Isolation tank

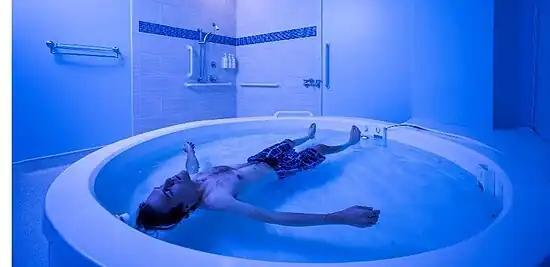
An open fiberglass float pool at the Laureate Institute for Brain Research in Tulsa, Oklahoma, USA allows subjects with clinical anxiety to float comfortably, without the apprehension one might encounter in an enclosed float environment.

Several different tank designs exist. Pod and cabin designs utilize enclosures with doors to enter or exit the tank, whereas pool designs are built from circular fiberglass and lack an enclosure to reduce the risk of claustrophobia. The pool design is housed in a room that is soundproof and lightproof, with tightly controlled ambient air temperature and humidity.